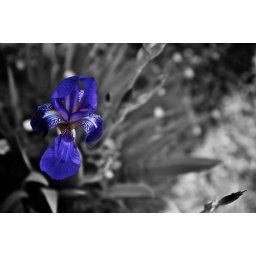
blue flower by Da costa gerome